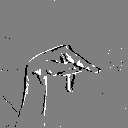
ASL letter: p